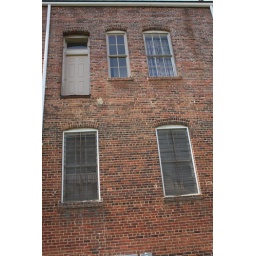
Interesting 2nd floor door with no way to get in or out, humm.